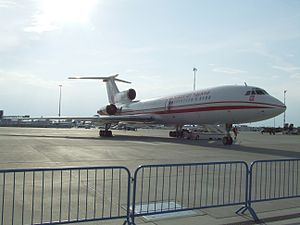
Flyulykken ved Smolensk 10. april 2010
Det polske præsidentfly
Det polske præsidentfly
Flystyrtet ved Smolensk fandt sted den 10. april 2010. Ombord på flyet af typen Tupolev Tu-154M var den polske præsident, Lech Kaczyński, der med sit følge var på vej til en mindehøjtidelighed for Katynmassakren. Ifølge Smolensk oblasts guvernør døde alle 96 ombordværende.